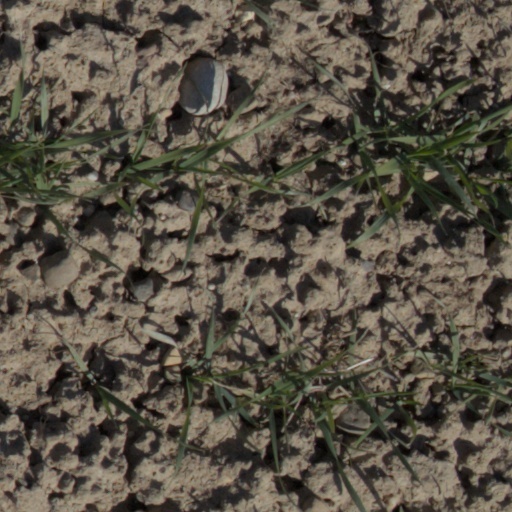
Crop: wheat